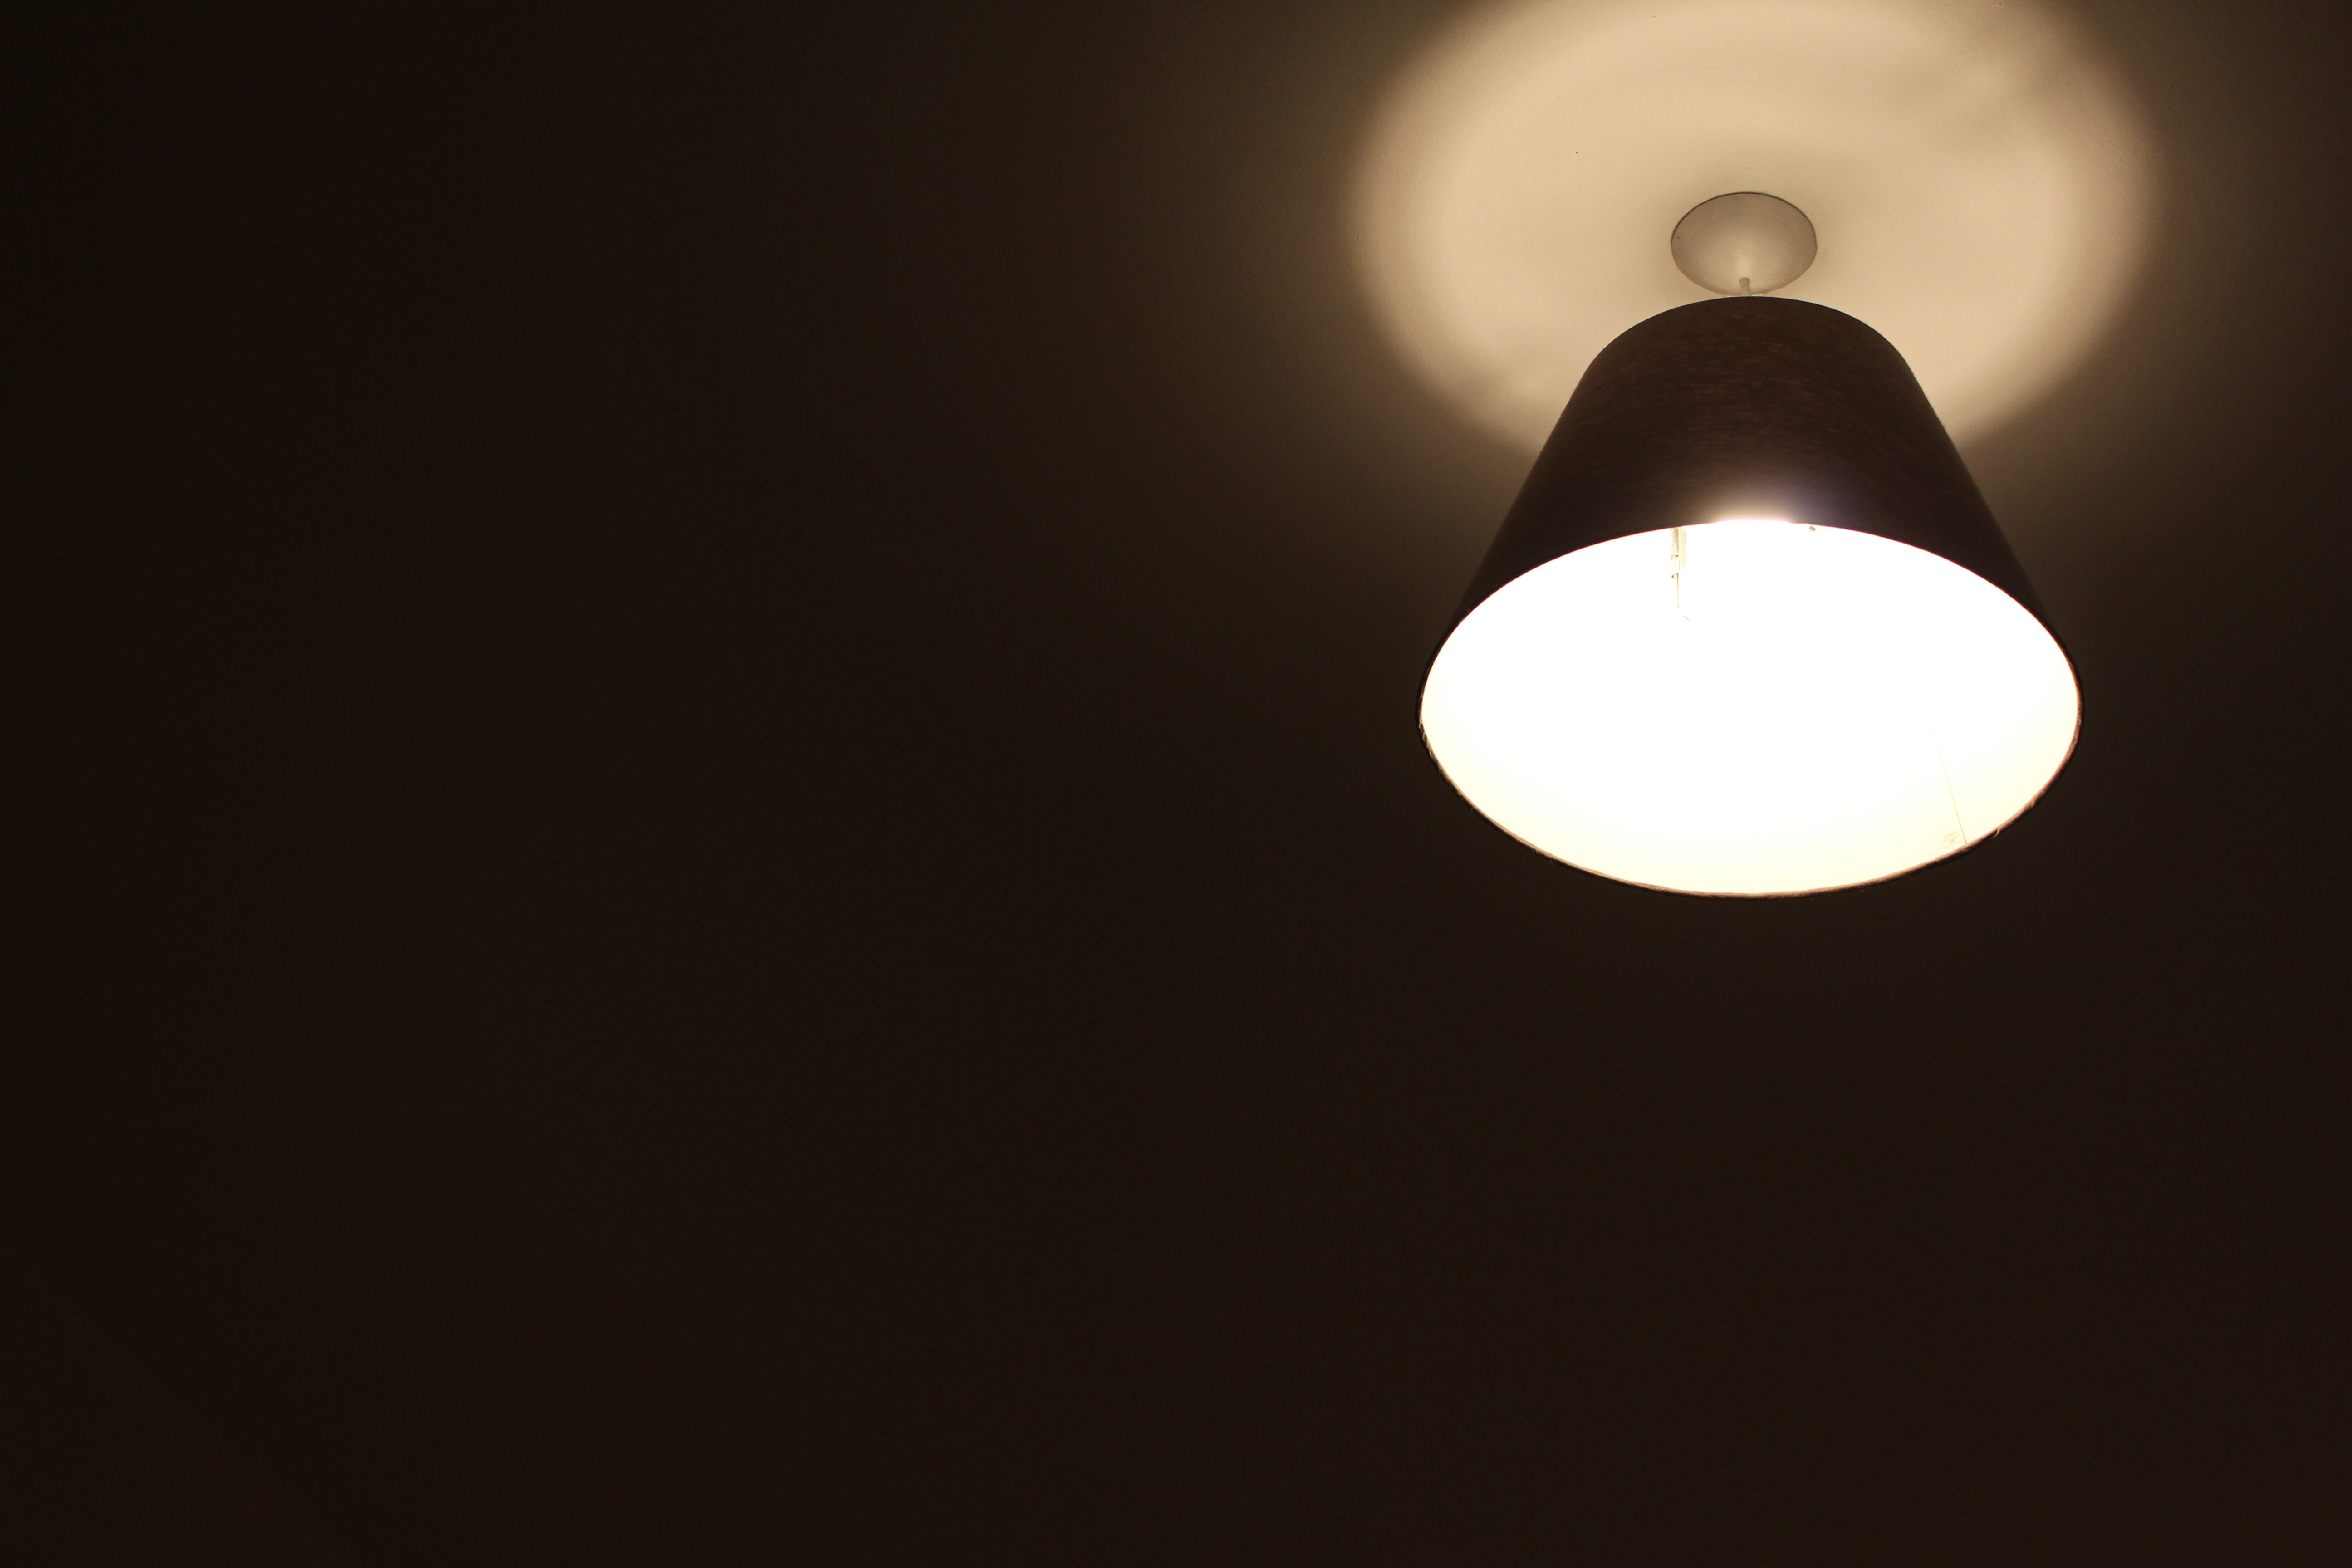
light, darkness, lamp, lighting, circle, light fixture, incandescent light bulb